Ayrton Senna

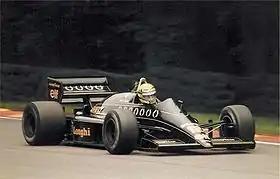
Senna driving the Lotus 98T at the 1986 British Grand Prix

Senna made his debut at the Brazilian Grand Prix in Rio de Janeiro, where he qualified 17th but retired when the Hart 415T turbocharger failed on lap 8. He scored his first World Championship point when he finished sixth in his second race at the South African Grand Prix at Kyalami with severe cramp in his neck and shoulders, and replicated that result two weeks later at the Belgian Grand Prix. A combination of tyre issues and a fuel-pressure problem resulted in his failure to qualify for the San Marino Grand Prix, the only time this happened during his career. Toleman decided not to run both cars during Friday qualifying at Imola due to a dispute with tyre supplier Pirelli (Toleman were in the process of switching from Pirelli to Michelin). Senna then suffered a fuel-pressure problem in the wet Saturday session at Tosa (the furthest point on the circuit from the pits) and did not have enough time for it to be fixed to allow him to make the grid.